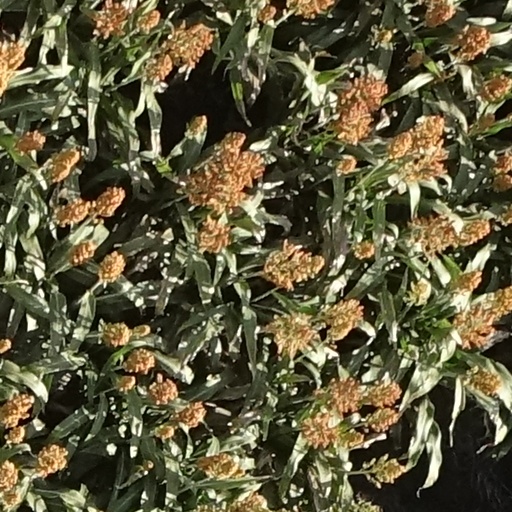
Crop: sorghum